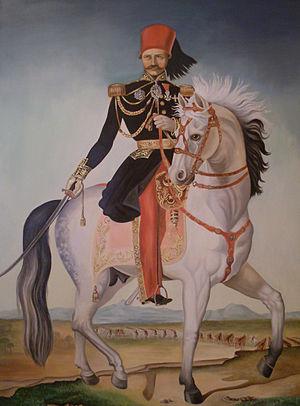
Portrait équestre du général de brigade Kheireddine Portrait équestre du général de brigade Kheireddine Pacha en train de superviser un exercice de cavalerie sur les hauteurs de La Manouba Huile sur toile, 275 x 219 cm Tunis, Institut national du patrimoine, collection Qsar es-Saïd, inv. 46-07-28-09
Le beylicat de Tunis, parfois appelé royaume de Tunis par des sources occidentales anciennes, est le régime politique de facto de la Tunisie du 15 juillet 1705 au 12 mai 1881. Il est instauré par Hussein Iᵉʳ Bey après sa victoire sur les deys et la fondation de la dynastie des Husseinites.
Cet article dresse la liste des chefs du gouvernement tunisien.
Kheireddine Pacha, parfois appelé Kheireddine Ettounsi, né en 1822 ou 1823 et mort le 30 janvier 1890 à Constantinople, est un homme politique d'origine circassienne, ancien esclave, qui devient grand vizir de la régence de Tunis puis de l'Empire ottoman. Il assume un rôle de réformateur à une époque d'expansion européenne dans le bassin méditerranéen.